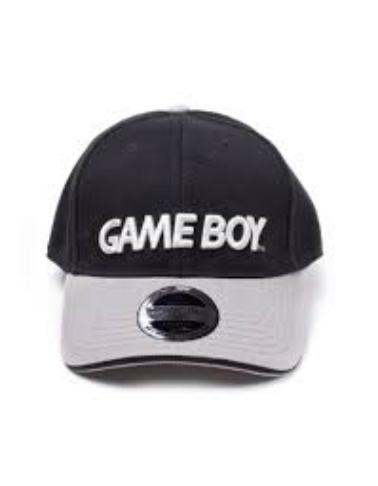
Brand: game boy
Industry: Electronic